Sky position (RA, Dec in degrees): 168.063, -0.2574
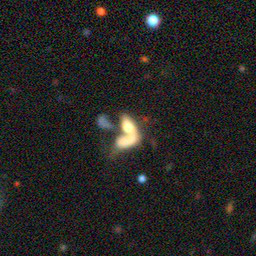
Galaxy morphology: Merging Galaxies